Port Craig tramway

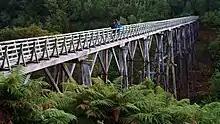
Percy Burn Viaduct

The nearby bush areas on Māori land were one of the biggest assets of the location because their harvest did not require a costly government licence, and access only required negotiations with the Māori landowners. The trees on Māori land, which attracted the Marlborough Timber Company (MTC), were on Māori land as a consequence of the South Island Landless Natives Act in 1906, but Māori understood that they could not exploit them on their own. Most Māori thus agreed to the negotiations about harvesting the giant trees in 4,000 acres of bushland. Only the owners of two areas between Mussel Beach and the Wairaurāhiri River objected to selling their trees to the sawmill. The forestry commission demanded that the price to be paid to the Māori owners should not be less than that of the government licences, not only to protect the rights of the Māori but also to ensure that forests requiring a government permit to harvest would not be devalued.